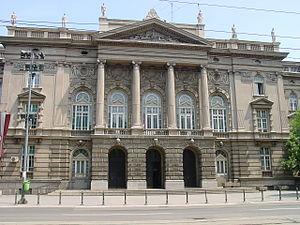
La Faculté d'architecture de l'université de Belgrade est l'une des 31 facultés de l'université de Belgrade, la capitale de la Serbie. Elle a été fondée en 1846. En 2013, son doyen est le professeur Vladan Đokić.
Palilula est une municipalité de Serbie située dans la Ville de Belgrade. Elle est une des 10 municipalités qui composent la ville de Belgrade intra muros. Au recensement de 2011, elle comptait 173 521 habitants.
Branko Tanazević était un architecte serbe ; son œuvre mêle l'architecture Art nouveau et le style serbo-byzantin.
L'université de Belgrade est une université située à Belgrade, la capitale de la Serbie. L'actuelle recteur en est la professeur Ivanka Popović.